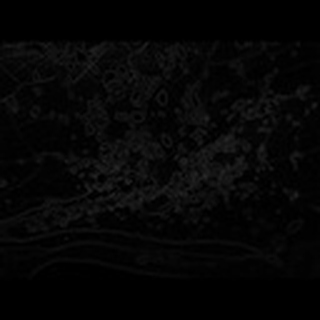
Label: cotton_aphids